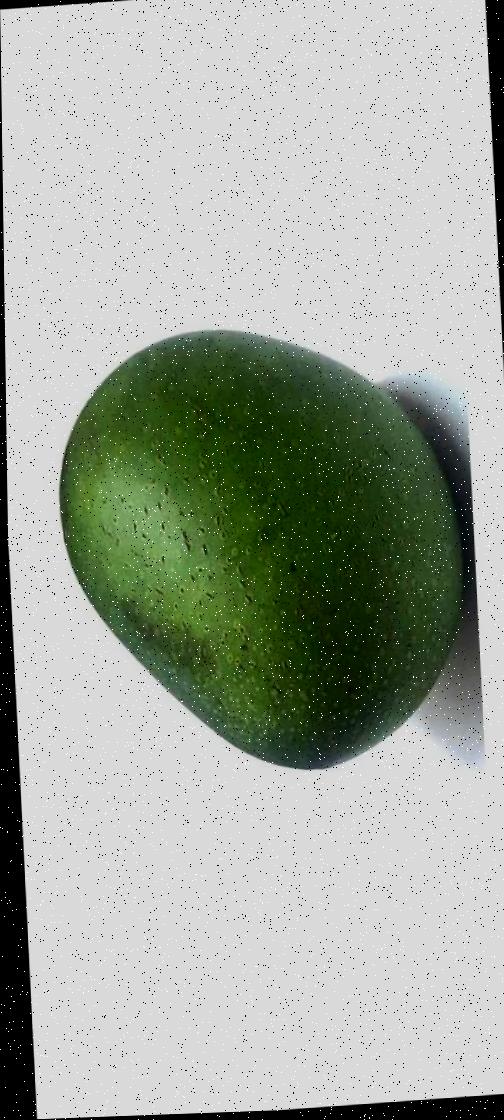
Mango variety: Ashshina Zhinuk